Doc Kauffman

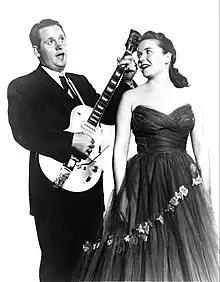
Kauffman Vibrola on Les Paul's early 1950s Les Paul Model

Les Paul and Doc Kauffman struck a friendship in the 1930s. Les would later utilize the Kauffman Vibrola on his prototype "Log" guitars developed in the 1940s. Les favored the Vibrola to such a degree, he removed the stock bridge on his brand-new 1952 signature Gibson model and installed a Vibrola.